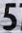
Number: 5